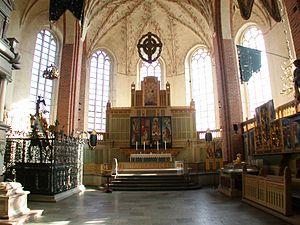
La cathédrale de Strängnäs est la cathédrale de la ville de Strängnäs dans le comté de Södermanland en Suède. Depuis la Réforme protestante, elle est le siège du diocèse luthérien de Strängnäs.